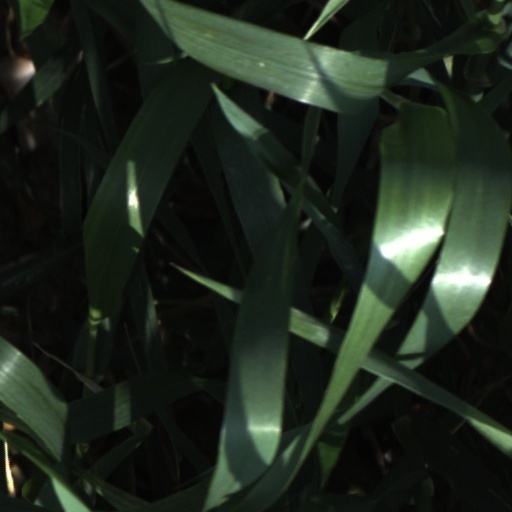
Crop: wheat